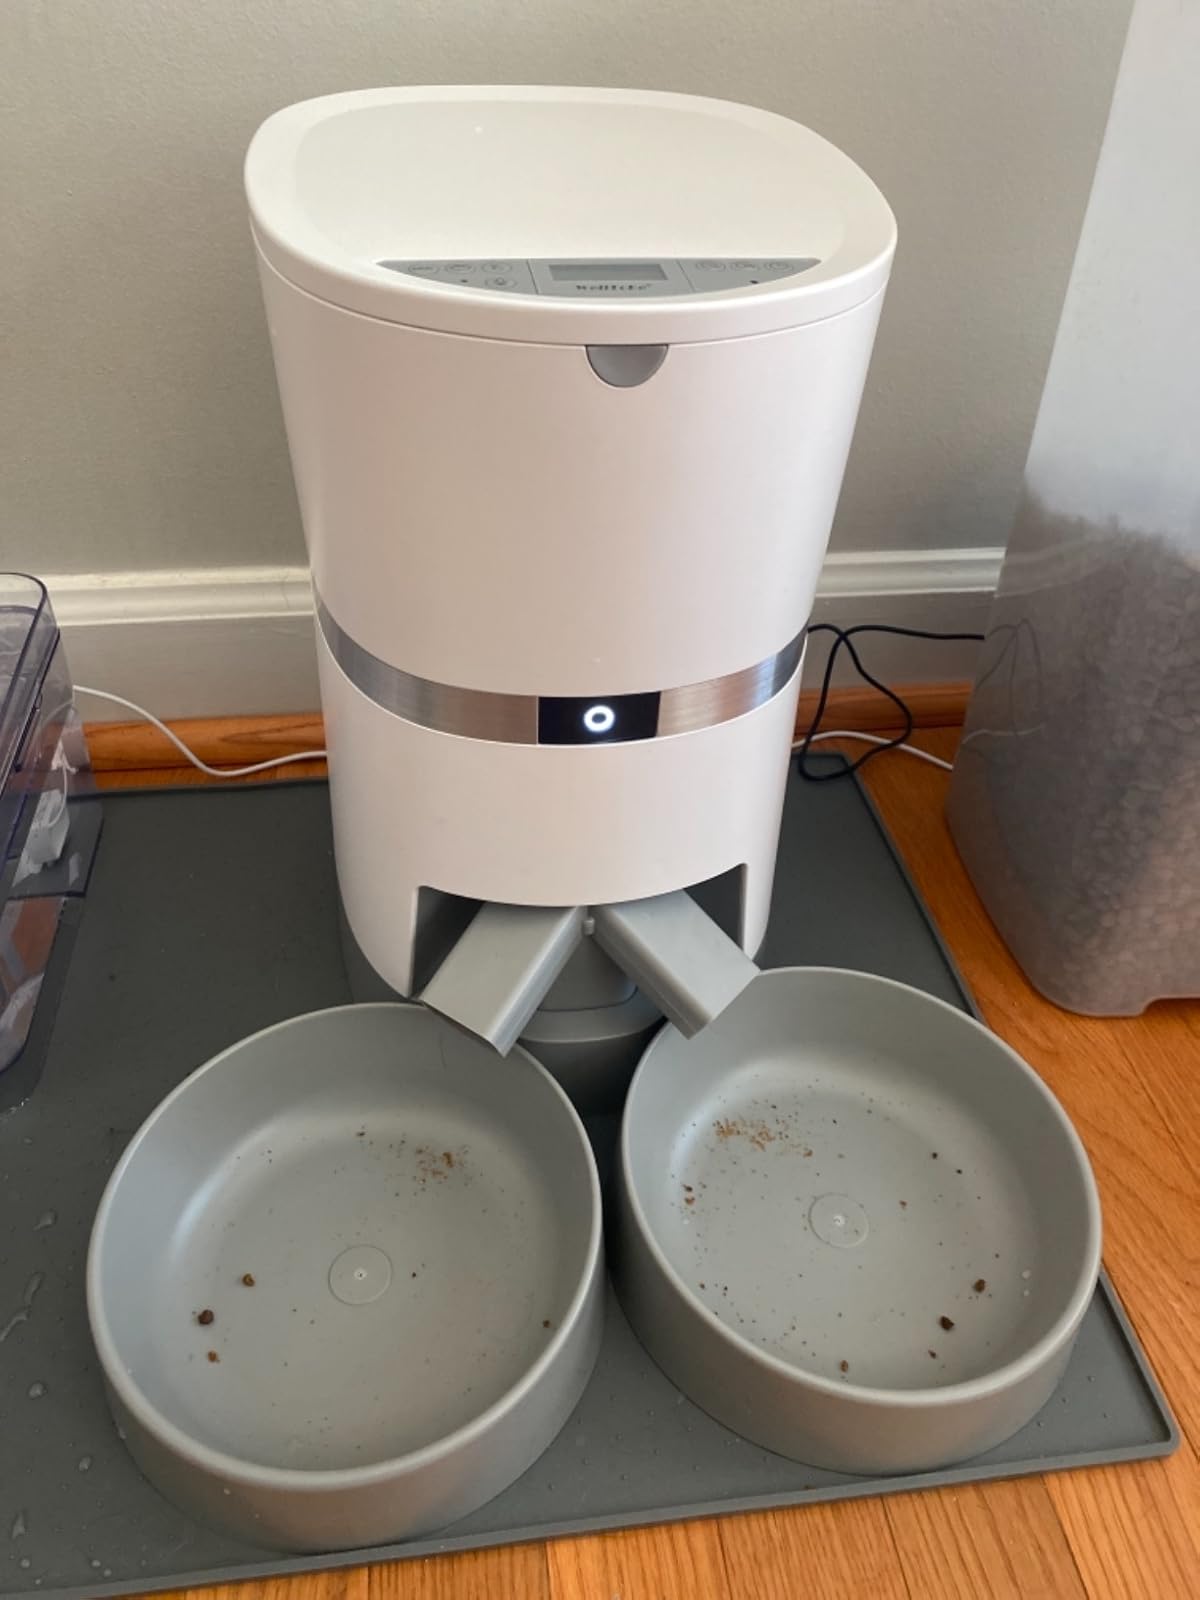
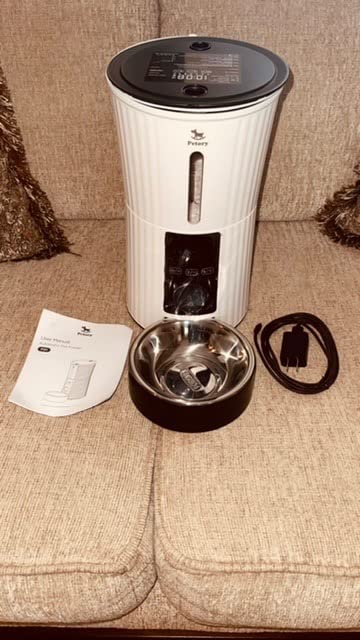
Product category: items_feeder
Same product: no